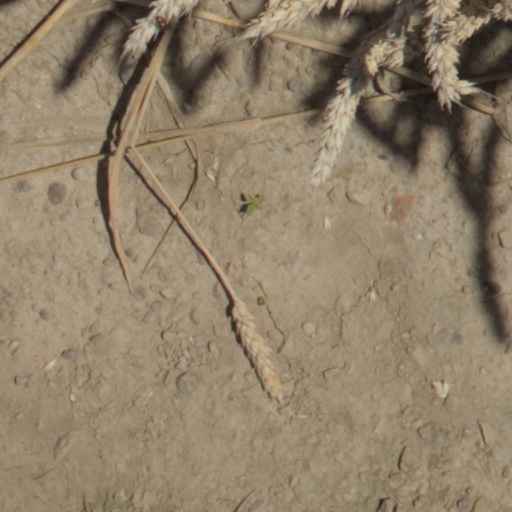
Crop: wheat